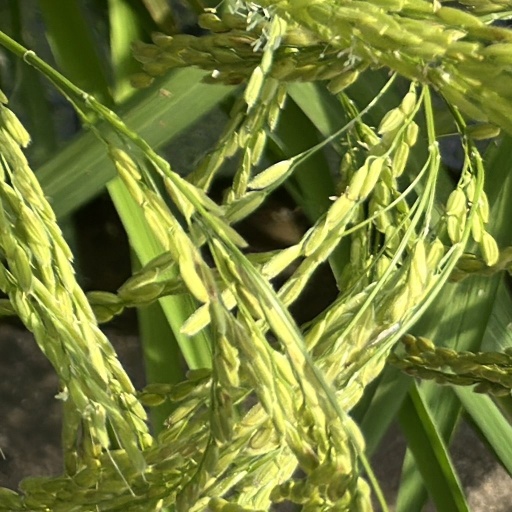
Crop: rice